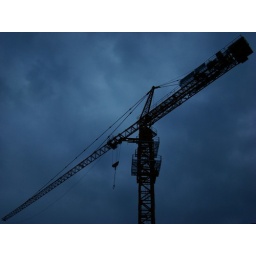
building builings under blue